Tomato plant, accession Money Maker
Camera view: vertical (180 deg); turntable rotation: 300 degrees
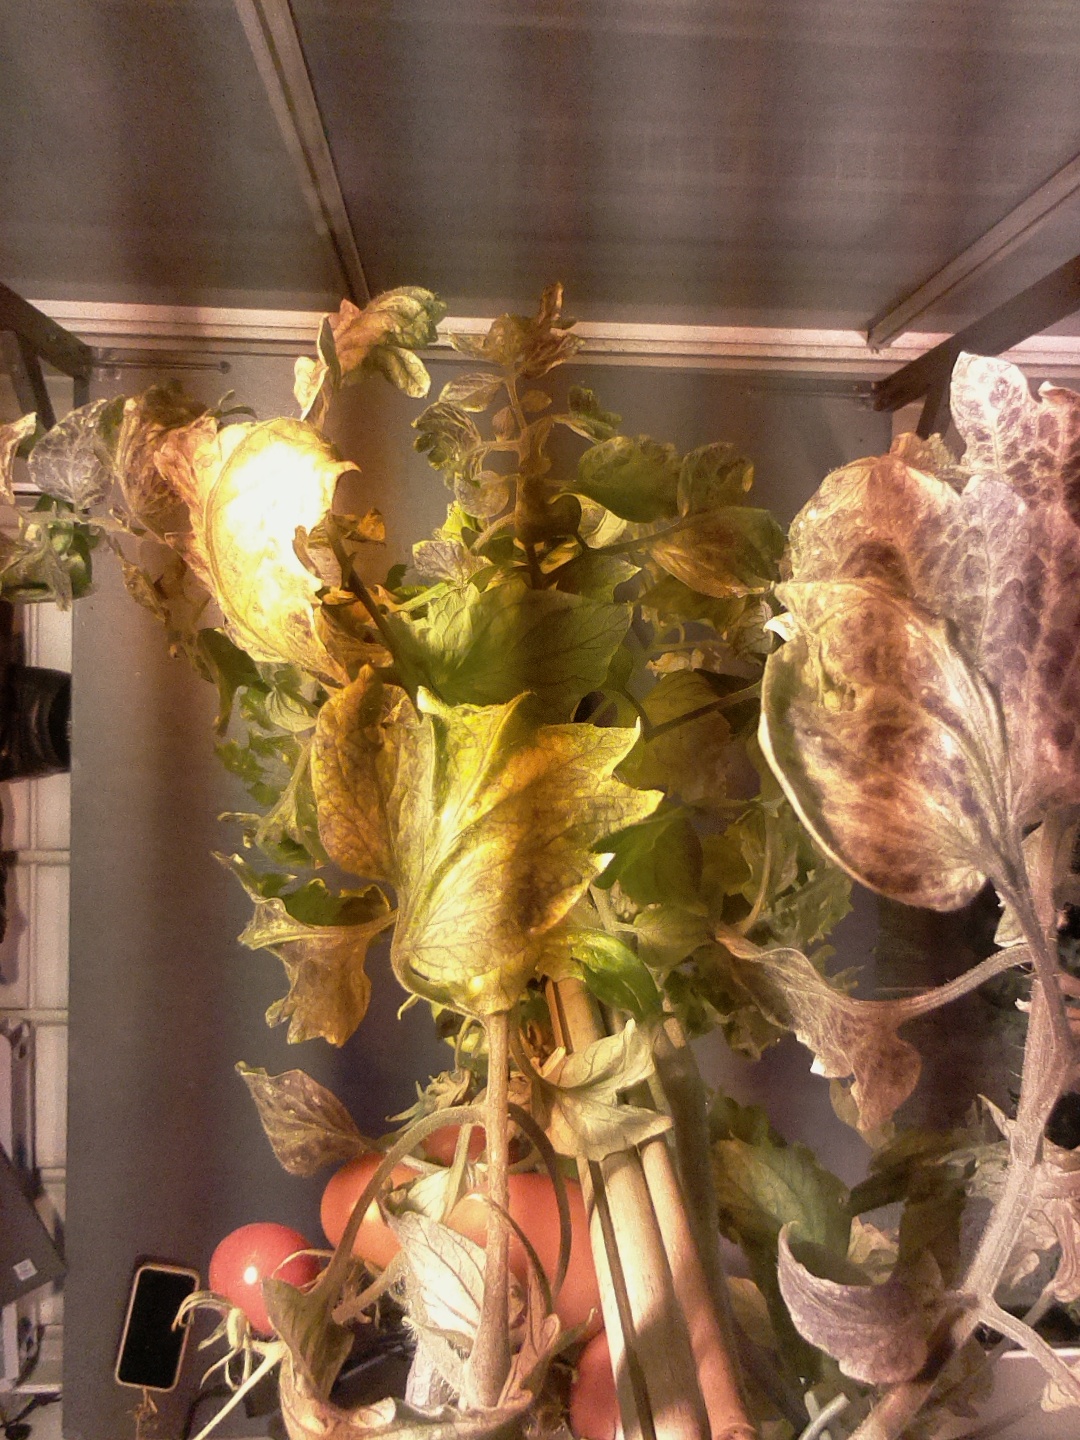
BBCH growth stage 84: 40%-50% of fruits show typical fully ripe color